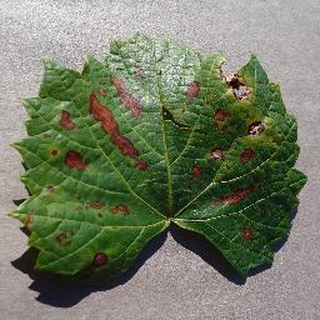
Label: grape_esca_black_measles